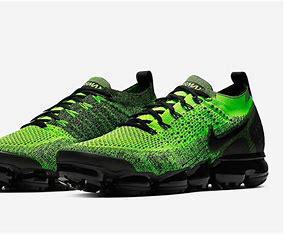
Brand: Nike
Model: Air Vapormax 2023 Flyknit